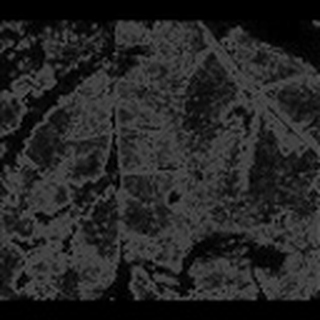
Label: cotton_bacterial_blight